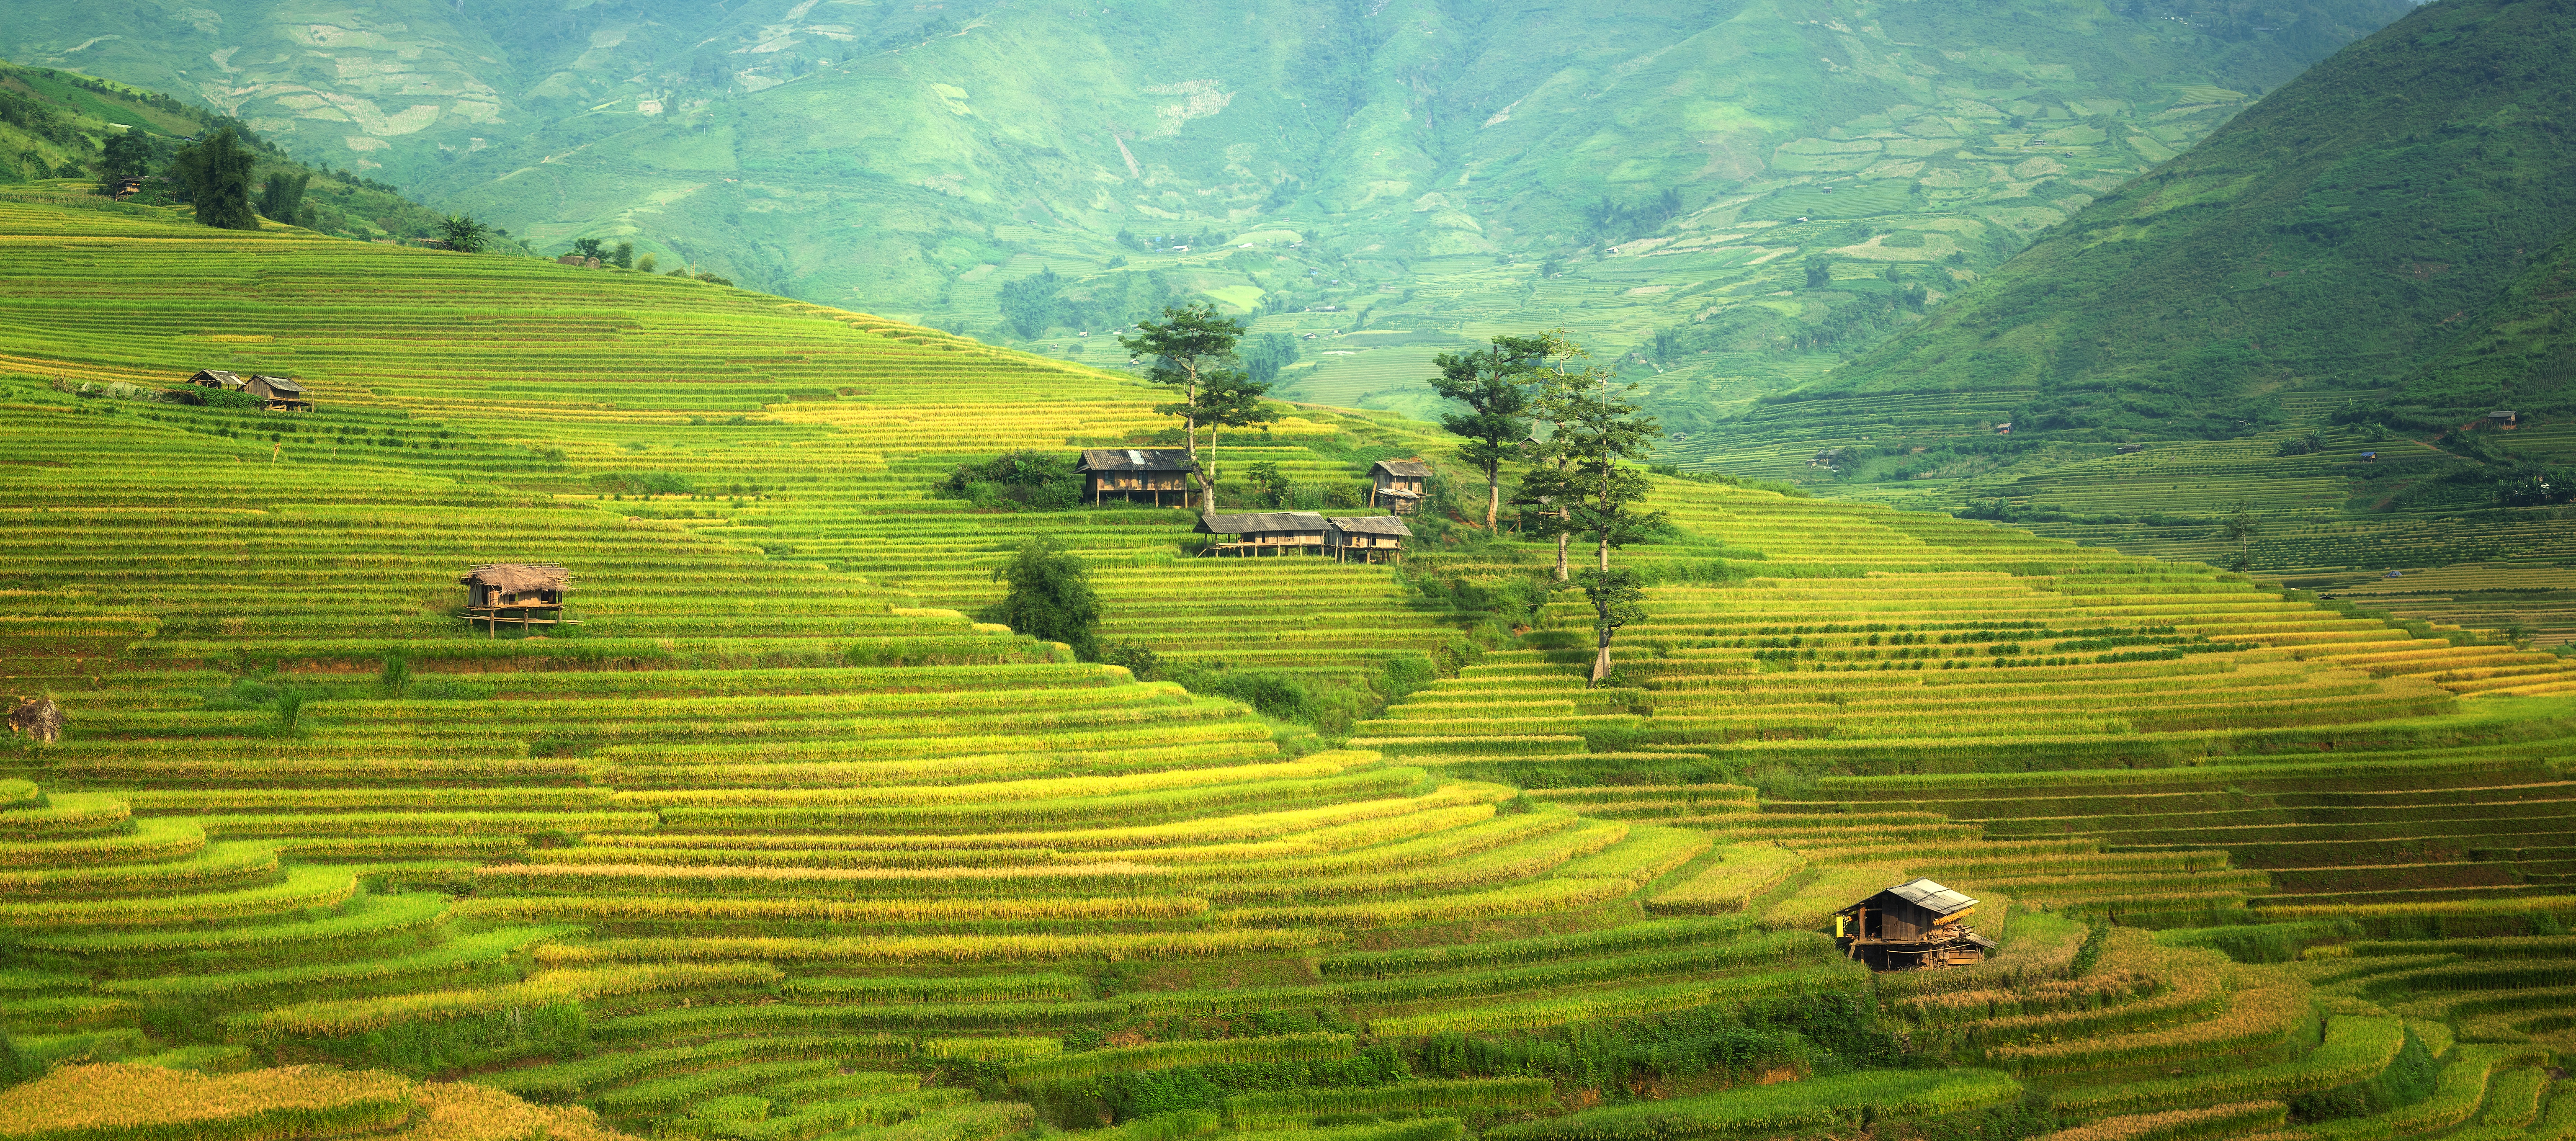
landscape, nature, light, cloud, plant, field, farm, meadow, hill, home, valley, land, travel, line, food, green, curve, harvest, cat, cottage, pasture, soil, asia, colorful, yellow, agriculture, garden, highland, rice, plain, geography, the country, the world, ethnology, golf club, the ground, plant a garden, laocai, in the morning, rice crust, patchwork, filipino, to control, coarse, saigon, sapa, the balconies, canyons, vietnamese, the village, district, tour, terrace, mountains, grassland, plantation, plateau, culture, china, traditional, rural area, landform, paddy field, geographical feature